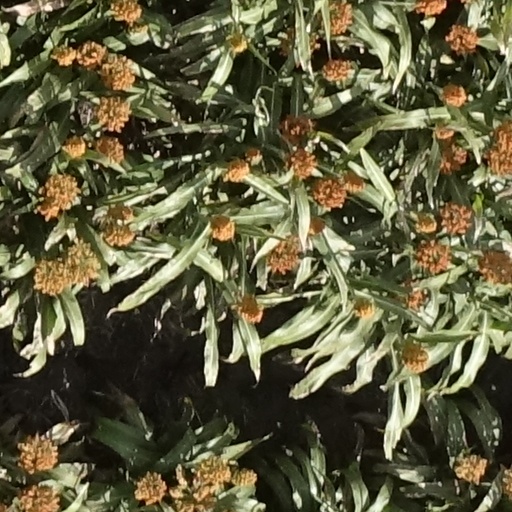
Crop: sorghum